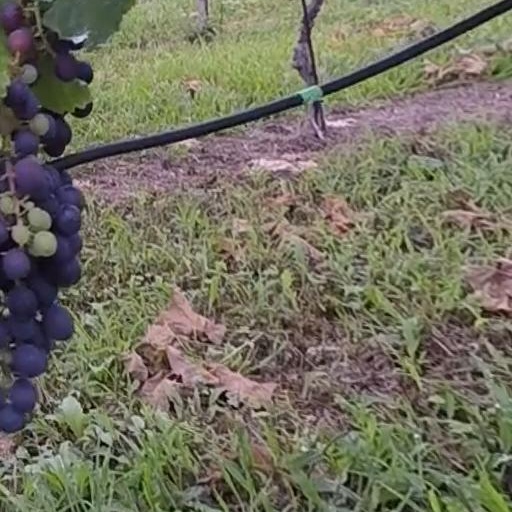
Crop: grape